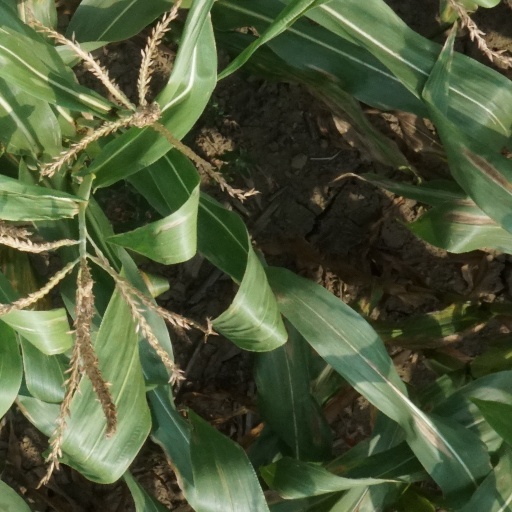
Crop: maize; corn